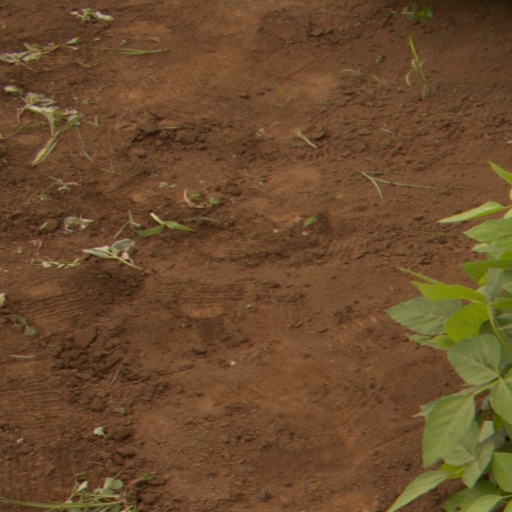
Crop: soybean